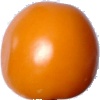
Label: yellow_tomato